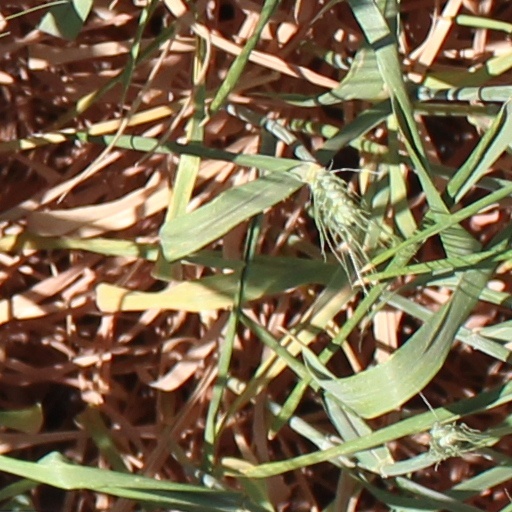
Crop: wheat